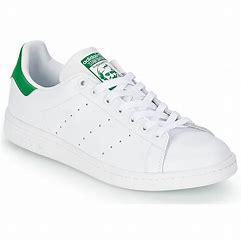
Brand: Adidas
Model: Stan Smith